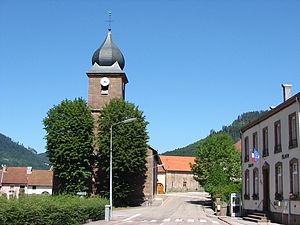
Luvigny est une commune française située dans le département des Vosges, en région Grand Est.